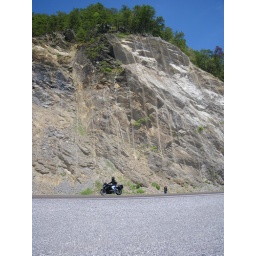
Ben and a biker in front of rock slide wall Rt 129